Otto I, Duke of Bavaria

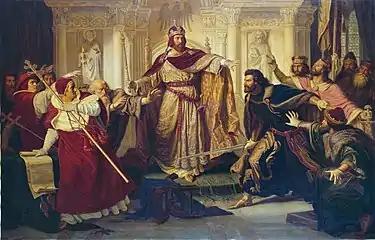
Frederick Barbarossa stops Otto from striking Cardinal Roland at the Diet of Besançon. A romantic painting by Hermann Plüddemann (1859).

Otto was a close ally of the Holy Roman Emperor Frederick Barbarossa, and was militarily and diplomatically active in the service of the Emperor. In 1155, as one of the best knights in the employ of the Emperor, he stormed and conquered the position overlooking and dominating the Defile of Ceraino near Verona with 200 selected soldiers, thus enabling the safe march of Barbarossa's army caravan across the Alps back to Germany after the Emperor's coronation at Rome. In the "Dominium mundi" conflict between emperor and pope culminating at the 1157 Reichstag of Besançon, fiery Otto could only be kept from smiting the papal legate Cardinal Rolando Bandinelli with his battleaxe by the personal intervention of Frederick.